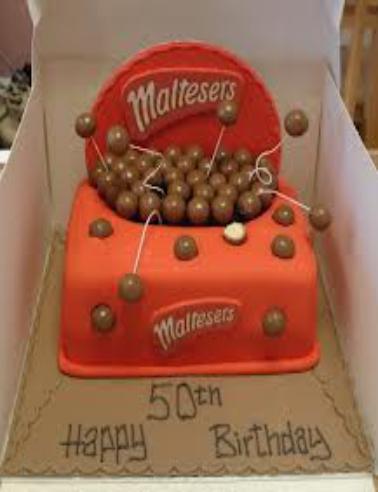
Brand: Maltesers
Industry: Food